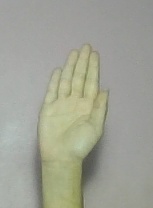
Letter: seen